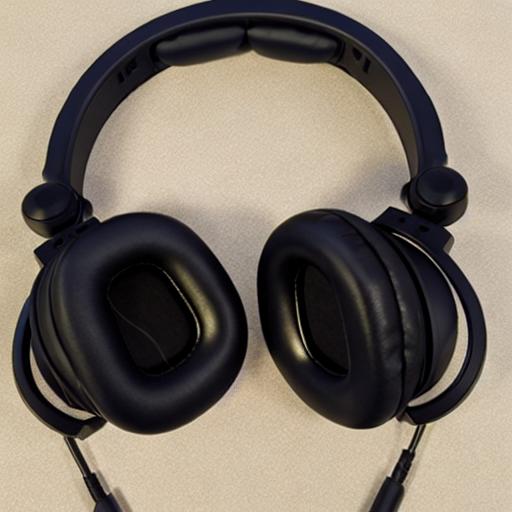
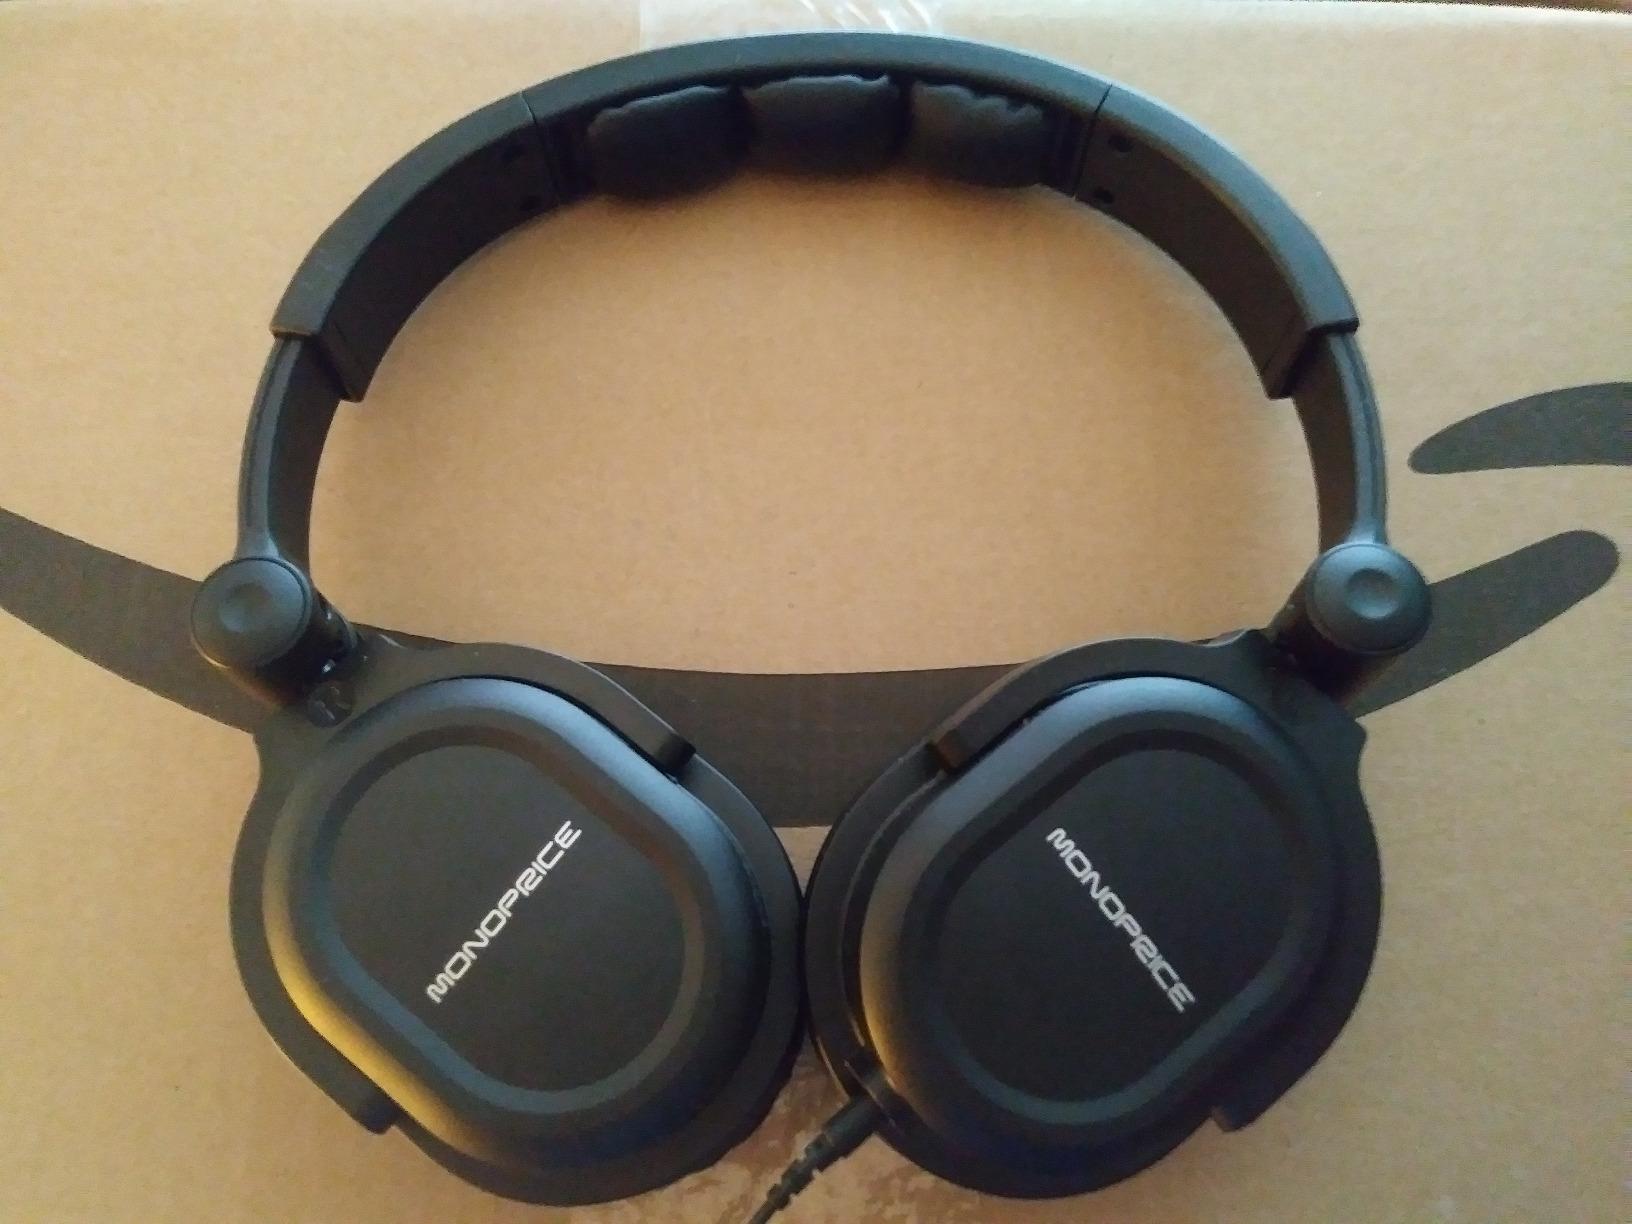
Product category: headphones
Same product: no